Kulai

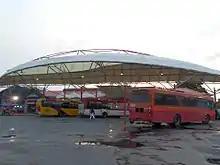
Kulai Bus Terminal

Transportation between Johor Bahru and Kulai was conducted through a bus service until 1933. There was one taxi in Kulai in 1936.